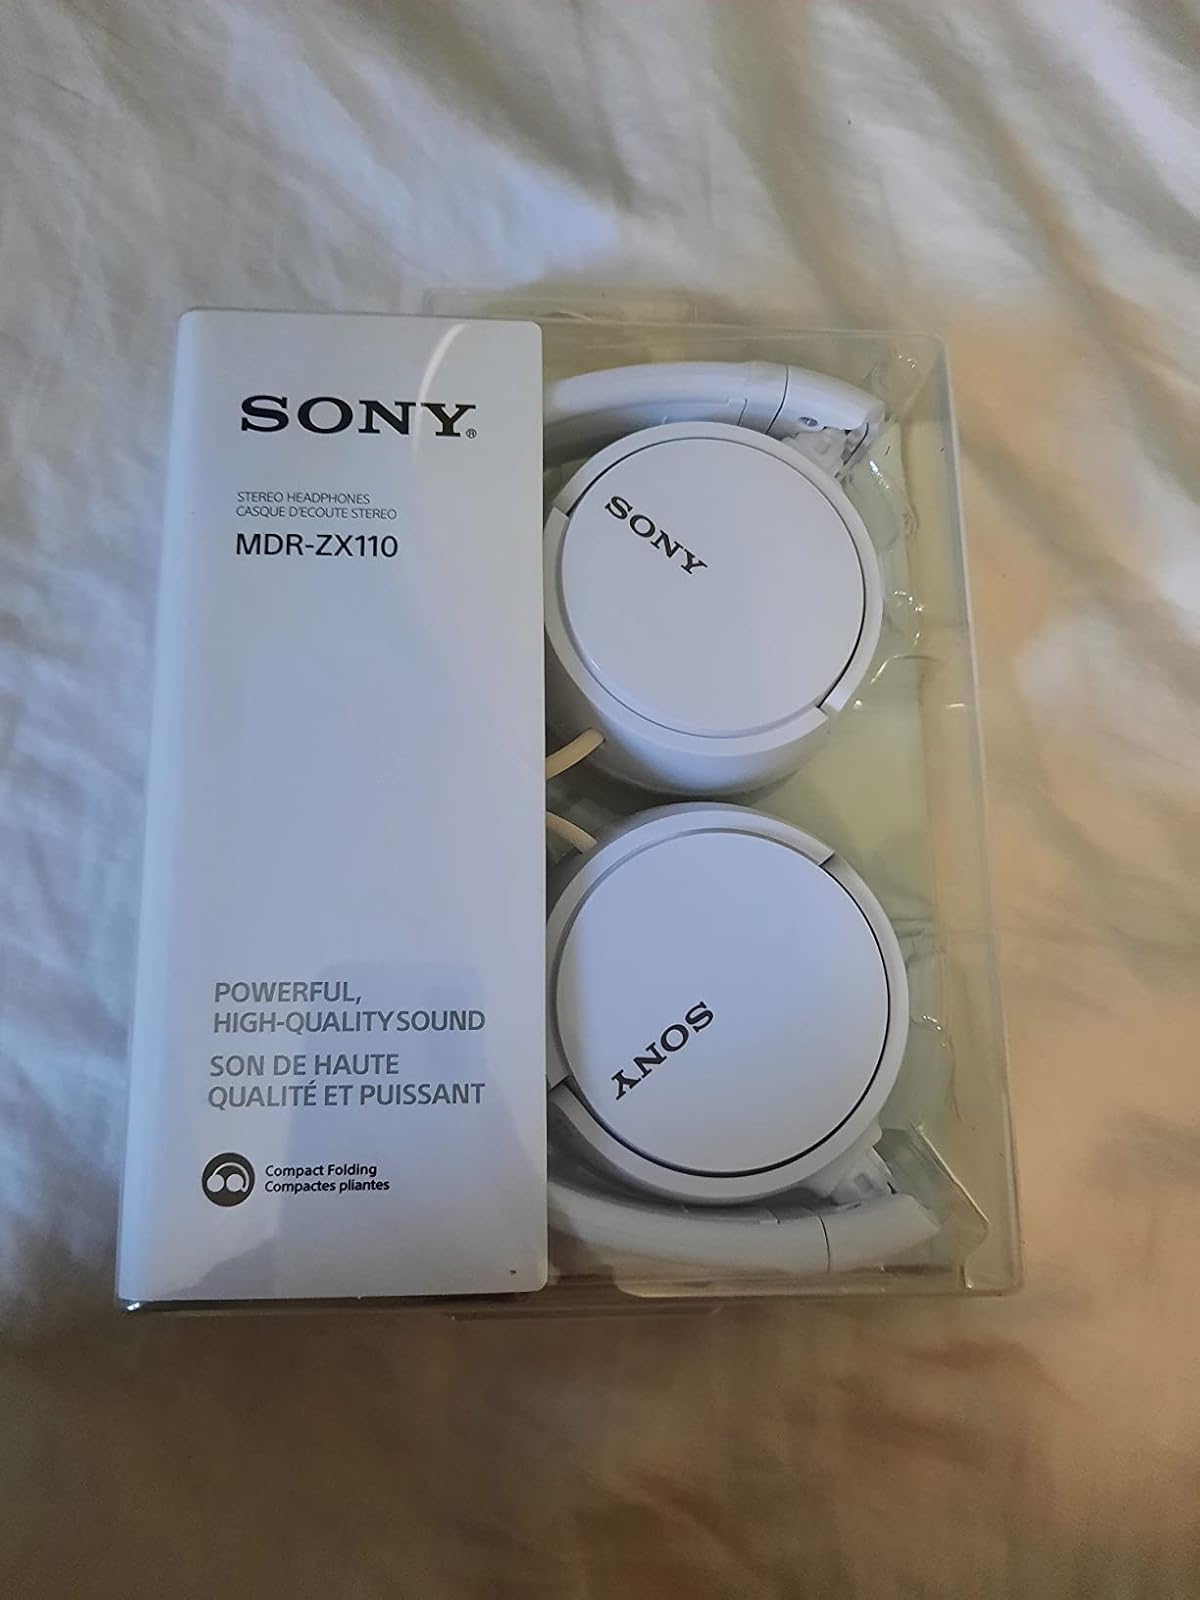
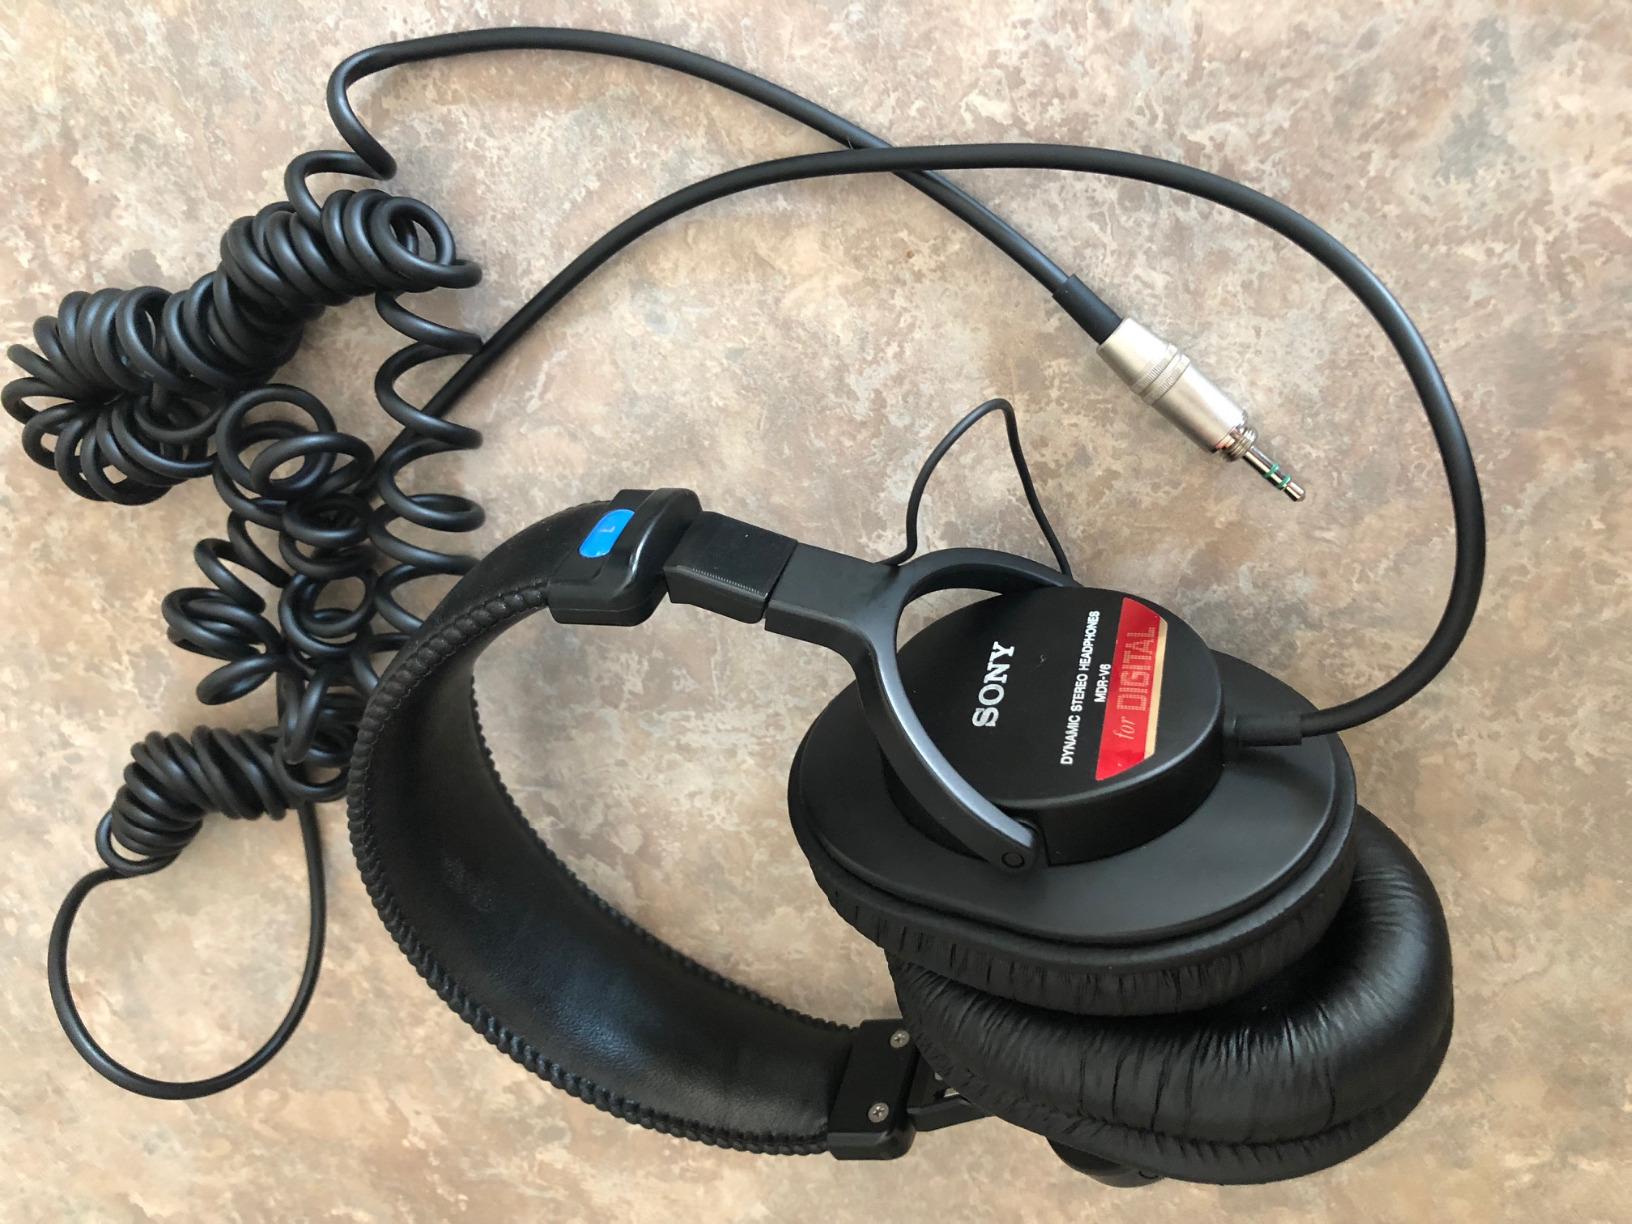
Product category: headphones
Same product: no